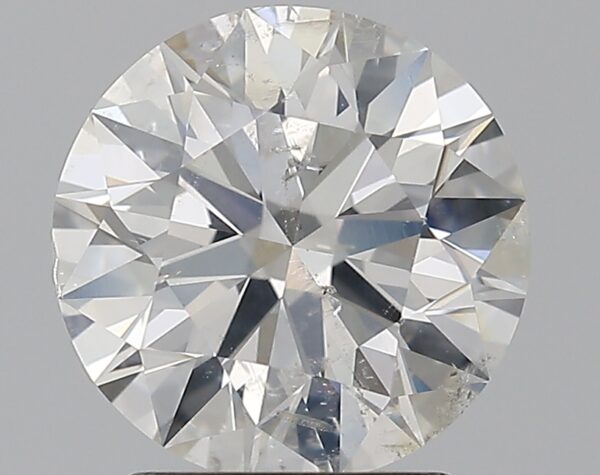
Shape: round
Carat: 2
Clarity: SI2
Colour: H
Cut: EX
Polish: EX
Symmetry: EX
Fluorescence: N
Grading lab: GIA
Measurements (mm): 8.1 x 8.15 x 4.99